Andrey Borisenko

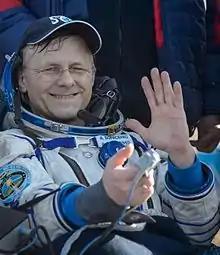
Borisenko following the landing of Soyuz MS-02.

The rest of the Expedition 50 crew joined Borisenko and his two crew mates on 19 November 2016 when Soyuz MS-03, carrying Russian cosmonaut Oleg Novitsky, French astronaut Thomas Pesquet, and NASA astronaut Peggy Whitson docked to the station. During the Expedition the Russian Orbital Segment of the ISS was supposed to welcome the Progress MS-04 uncrewed resupply spacecraft, although the spacecraft failed to reach the ISS due to an issue with the Soyuz-U launch vehicle's third stage which shutdown sooner than intended. Progress flights quickly resumed during Expedition 50, with the launch of Progress MS-05 in February 2017.